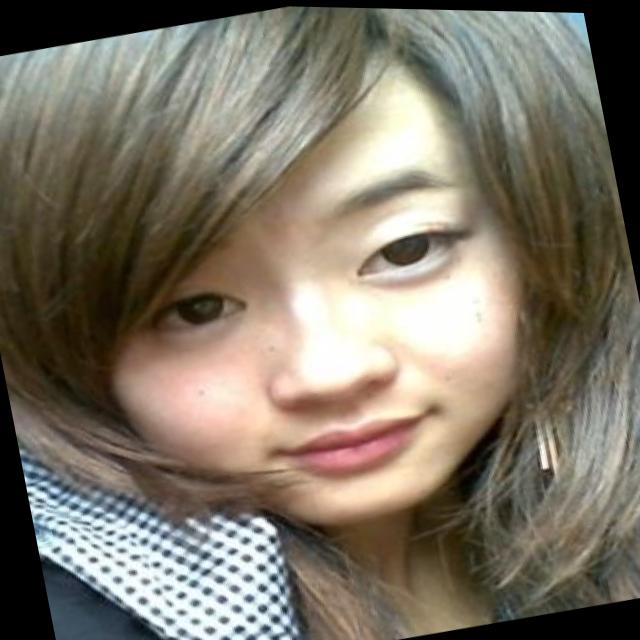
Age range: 21-44